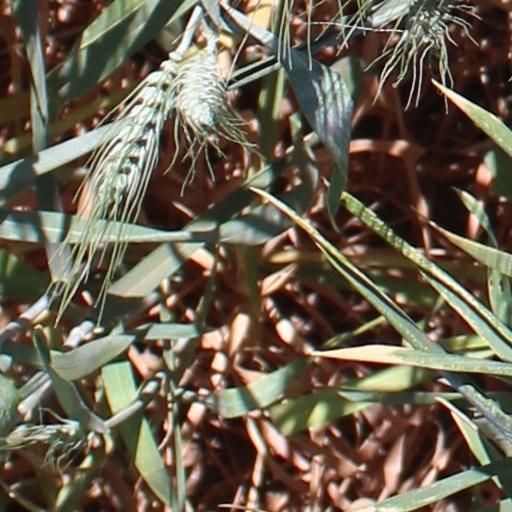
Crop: wheat